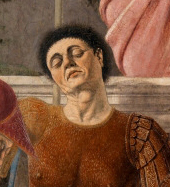
ปีเอโร เดลลา ฟรันเชสกา

ไฟล์:Resurrection detail.JPG|thumb|270px |ภาพเหมือนตนเอง รายละเอียดจาก“พระเยซูคืนชีพ (เปียโร เดลลา ฟรานเชสกา)|พระเยซูคืนชีพ” (Resurrection)
ไฟล์:Piero della Francesca 013.jpg|thumb|right|270px|รายละเอียดจากภาพประวัติของสัตยกางเขน
ไฟล์:Resurrection.JPG|thumb|right|270px|พระเยซูคืนชีพ (เปียโร เดลลา ฟรานเชสกา)|พระเยซูคืนชีพ
เปียโร เดลลา ฟรานเชสกา (ภาษาอังกฤษ: Piero della Francesca) (ราว ค.ศ. 1412 - 12 ตุลาคม ค.ศ. 1492) เป็นจิตรกรยุคฟื้นฟูศิลปวิทยาอิตาลีคนสำคัญของประเทศอิตาลีในคริสต์ศตวรรษที่ 15 มีความเชี่ยวชาญทางการเขียนจิตรกรรมฝาผนัง นอกจากจะเป็นจิตรกรแล้ว เปียโร เดลลา ฟรานเชสกาก็ยังเป็นนักคณิตศาสตร์และนักเรขาคณิต ลักษณะของภาพเขียนจะสงบและการใช้รูปเรขาคณิตโดยเฉพาะการเขียนแบบทัศนียภาพและการเขียนภาพลึกบนผนังแบนเรียบ (foreshortening) งานส่วนใหญ่ของเดลลา ฟรานเชสกาอยู่ที่เมืองอเรซโซในแคว้นทัสเคนี
== เบื้องต้น ==
เปียโรอาจจะเกิดและตายที่เมืองซานเซพอลโครจอร์โจ วาซารีกล่าวว่าเปียโรเสียชีวิตเมื่ออายุได้ 86 ปี ฉะนั้นปีเกิดก็จะเป็นปี ค.ศ. 1406 ในทัสเคนี โดยเป็นลูกของเบ็นเนเด็ตโต เดฟรานเชสชิผู้มีอาชีพเป็นพ่อค้าและโรมานา ดิ เปริโน ดา มอนเตร์ชิซึ่งเกี่ยวดองกับขุนนางชั้นรองๆ ในทัสเคนี ของตระกูลฟรานเชสชิ
เปียโรอาจจะร่ำเรียนการเขียนภาพจากจิตรกรหลายคนจากเซียนนาที่มาทำงานที่ซานเซพอลโครเมื่อเปียโรยังเด็ก ต่อมาเปียโรก็เข้าฝึกงานกับ โดเมนนิโค เวเนเซียโน (Domenico Veneziano) ที่ ฟลอเรนซ์ ต่อมาในปี ค.ศ. 1439 ทั้งสองร่วมงานการเขียนจิตรกรรมฝาผนังสำหรับโรงพยาบาลซานตามาเรีย นูโอวาที่วัดซานเอกิดิโอ (ฟลอเรนซ์)|วัดซานเอกิดิโอ ซึ่งปัจจุบันสูญหายไปแล้ว นอกจากนั้นเปียโรก็ยังคุ้นเคยกับฟราอันเจลิโคผู้แนะนำให้รู้จักช่างเขียนชั้นครูคนอื่นๆ ในสมัยนั้นเช่นมาซาชิโอและฟีลิปโป บรูเนลเลสกี .
ในปี ค.ศ. 1442เปียโรก็กลับไปซานเซพอลโคร ซึ่งเมื่อสามปีต่อมาก็ได้รับจ้างให้เขียนแท่นบูชาสำหรับวัดไมเซอริคอร์เดียรวมทั้งภาพ “พระแม่มารีปางกรุณา (เปียโร เดลลา ฟรานเชสกา)|พระแม่มารีปางกรุณา” ที่เขียนเสร็จเมื่อต้นคริสต์ทศวรรษ 1460 ในปี ค.ศ. 1449 เปียโรเขียนจิตรกรรมฝาผนังหลายภาพในCastello Estense|ปราสาทเอสเต็นเซ (Castello Estense) และที่วัดซานอันเดรอาที่เฟอร์ราราซึ่งก็หายไปเช่นเดียวกัน เปียโรมีอิทธิพลต่องานการเขียนภาพแบบสัญลักษณ์แฝงคติของโคสิโม ทูรา
สองปีต่อมาเปียโรก็ไปทำงานให้ซิกิสมอนโด แพนดอลโฟ มาลาเทสตา (Sigismondo Pandolfo Malatesta) ที่ริมินิ ที่นี่เปียโรเขียนจิตรกรรมฝาผนังสำคัญหลายชิ้น -- “ซิกิสมอนโด แพนดอลโฟ มาลาเทสตาสวดมนต์ต่อหน้านักบุญซิกิสมุนด์” (Sigismondo Pandolfo Malatesta Praying in Front of St. Sigismund) และภาพเหมือนของซิกิสมอนโด ที่ริมินิเปียโรพบนักคณิตศาสตร์และสถาปนิกคนสำคัญของยุคศิลปะวิทยาลีออน บาตติสตา อัลเบอร์ติ ต่อมาเปียโรก็ย้ายไปอังโคนา, เปซาโร และ โบโลยา
=== งานเขียนจิตรกรรมฝาผนังในวัดซานฟรานเชสโกและอื่นๆ ===
ในปี ค.ศ. 1452 เปียโร เดลลา ฟรานเชสกาก็ถูกเรียกตัวไปเมืองอเรซโซเพื่อไปเขียนจิตรกรรมฝาผนังแทนบิชชิ ดิ โลเร็นโซ (Bicci di Lorenzo) ที่บาซิลิกาซานฟราเชสโก (อเรซโซ)|บาซิลิกาซานฟราเชสโก (Basilica di San Francesco) เปียโรเขียนเสร็จก่อน ค.ศ. 1466 และอาจจะเขียนระหว่าง ค.ศ. 1452 - ค.ศ. 1456.
ภาพเขียน “ประวัติของสัตยกางเขน” ซึ่งเป็นภาพเขียนจากตำนานแห่งสัตยกางเขน (Legend of the True Cross) ถือกันว่าเป็นงานชิ้นเอกของเปียโรและของยุคฟื้นฟูศิลปวิทยา ที่มาของภาพเขียนมาจากตำนานจากยุคกลางที่กล่าวถึงการพบไม้ที่เป็นส่วนหนึ่งของสัตยกางเขน (True Cross) ซึ่งเป็นเรื่องหนึ่งที่บันทึกไว้ในตำนานทองโดยจาโคบัส เด โวราจิเน (Jacobus da Varagine) จากคริสต์ศตวรรษที่ 13
“ตำนานทองหรือชีวิตของนักบุญ” เล่ม 3 , ดึงข้อมูล 22 พฤษภาคม ค.ศ. 2007
ในปี ค.ศ. 1453 เปียโรก็ย้ายกลับไปซานเซพอลโคร ในปีต่อมาก็ได้รับสัญญาจ้างทำ “บานพับภาพนักบุญออกัสตินแห่งฮิปโป” สำหรับวัดซานออกัสติโน สองสามปีต่อมาเปียโรก็ถูกเรียกตัวไปโรมโดยสมเด็จพระสันตะปาปานิโคลัสที่ 5 เพื่อไปเขียนจิตรกรรมฝาผนังที่มหาวิหารซานตามาเรียมายอเร แต่ในปัจจุบันเหลืออยู่เพียงเล็กน้อย สองปีต่อมาเปียโรก็ได้รับงานเขียนที่วังวาติกันซึ่งก็ถูกทำลายไปเช่นกัน งานสำคัญในช่วงนี้ก็ได้แก่: “พระเยซูถูกเฆี่ยน (เปียโร เดลลา ฟรานเชสกา)|พระเยซูถูกเฆี่ยน” (ราว ค.ศ. 1460) ซึ่งเป็นภาพเขียนที่สำคัญและมีข้อถกเถียงกันมากที่สุดในบรรดาภาพจากสมัยยุคฟื้นฟูศิลปวิทยาตอนต้น ซึ่งขณะที่มีลักษณะเป็นแง่เป็นมุมแต่ก็ดึงดูดผู้ดูอย่างเป็นปริศนาไปยังตัวแบบสามตัวที่ยืนอยู่ทางด้านขวาของรูป งานที่เด่นอีกชิ้นหนึ่งของเปียโร เดลลา ฟรานเชสกาคืองาน “พระเยซูรับศีลจุ่มไฟ (เปียโร เดลลา ฟรานเชสกา)|พระเยซูรับศีลจุ่มไฟ” (Baptism of Fire), “พระเยซูคืนชีพ (เปียโร เดลลา ฟรานเชสกา)|พระเยซูคืนชีพ” และ “พระแม่มารีแห่งพาร์โต” ขณะที่ทำงานให้กับเฟเดอริโกที่ 2 แห่งมอนเตเฟลโตร (Federico II da Montefeltro) ที่เออร์บิโน เปียโรก็พบกับเมล็อซโซ ดา ฟอร์ลิ (Melozzo da Forlì) และ ลูคา พาชิโอลิ (Luca Pacioli) ขณะที่อยู่ที่เออร์บิโนเปียโรก็เขียนภาพสำคัญสองสามภาพ “ภาพเหมือนของเฟเดอริโกที่ 2 แห่งมอนเตเฟลโตรและภรรยา” (Portrait of Federico da Montefeltro) ปัจจุบันตั้งแสดงอยู่ที่พิพิธภัณฑ์ยูฟิซิ และ “พระแม่มารีแห่งเซนิกาลเลีย” และ “การประสูติของพระเยซู (เปียโร เดลลา ฟรานเชสกา)|การประสูติของพระเยซู” ภาพเหมือนของเปียโรมีอิทธิพลมาจากเหรียญโรมัน
เปียโร เดลลา ฟรานเชสกามีหลักฐานบันทึกไว้ที่ริมินิในปี ค.ศ. 1482 และทำพินัยกรรมในปี ค.ศ. 1487 ในบั้นปลายเปียโตร เปรูจิโนและลูคา ซินยอเรลลิก็มักจะมาเยี่ยมที่เวิร์คช็อพ วาซาริกล่าวว่าเปียโรตาบอดเมื่ออายุมากขึ้น เปียโรเสียชีวิตที่ซานเซพอลโครวันเดียวกับที่คริสโตเฟอร์ โคลัมบัสเหยียบทวีปอเมริกา
== งานทางด้านคณิตศาสตร์และเรขาคณิต ==
เปียโรมีความสนใจอย่างลึกซึ้งในการศึกษาด้านทฤษฎีเกี่ยวกับการเขียนแบบทัศนียภาพ ซึ่งจะเห็นได้จากผลงานที่เขียนรวมทั้งงานเขียนภาพแผงสำหรับแท่นบูชาที่วัดซานออกัสติโน
เปียโรเขียนหนังสือสามเล่มที่เป็นที่รู้จักในหมู่นักคณิตศาสตร์สมัยใหม่: “Abacus Treatise (Trattato d'Abaco)”, “Short Book on the Five Regular Solids (Libellus de Quinque Corporibus Regularibus)” และ “On Perspective for Painting (De Prospectiva Pingendi)” เนื้อหาในหนังสือเป็นคณิตศาสตร์ พีชคณิต เรขาคณิต และทฤษฎีทัศนีภาพ งานเขียนของเปียโรมักจะรวมกับงานเขียนของนักเขียนคนอื่นในสมัยต่อมาโดยเฉพาะลูคา ปาชิโอลิ (Luca Pacioli) งานด้าน solid geometry ปรากฏในหนังสือ “De Divina Proportione” ของปาชิโอลิซึ่งมีภาพประกอบโดยเลโอนาร์โด ดา วินชี.
== อ้างอิง ==
* Web Gallery of Art: Piero della Francesca
== ดูเพิ่ม ==
* ศิลปะยุคกอธิค
* ยุคฟื้นฟูศิลปวิทยา|ศิลปะเรอเนซองส์
==สมุดภาพ==
ภาพ:Federico da Montefeltro.jpg|“ภาพเหมือนของเฟเดอริโกที่ 2 แห่งมอนเตเฟลโตรและภรรยา|ภาพเหมือนของเฟเดอริโก”
ภาพ:Madonna del parto piero della Francesca.jpg|“พระแม่มารีแห่งพาร์โต”ที่มอนเตวาร์ชิ ราว ค.ศ. 1460 เป็นรูปพระแม่มารีทรงครรภ์
ภาพ:Misericorde.jpg|บานพับภาพ“พระแม่มารีปางกรุณา”(Madonna della Misericordia) ราว ค.ศ. 1460
ภาพ:Madonna di Senigallia.jpg|“พระแม่มารีแห่งเซนิกาลเลีย”
ภาพ:Piero della Francesca- Legend of the True Cross - the Queen of Sheba Meeting with Solomon.JPG|รายละเอียดจากประวัติของสัตยกางเขนพระราชินีแห่งชีบาพบพระเจ้าโซโลมอนราว ค.ศ. 1460 ที่วัดซานฟรานเชสโกที่อเรซโซ
หมวดหมู่:บุคคลที่เกิดในปี พ.ศ. 1958
หมวดหมู่:จิตรกรชาวอิตาลี|ฟรานเชสกา
หมวดหมู่:จิตรกรในคริสต์ศตวรรษที่ 15|ฟรานเชสกา
หมวดหมู่:จิตรกรสมัยฟื้นฟูศิลปวิทยา|ฟรานเชสกา
หมวดหมู่:เปียโร เดลลา ฟรานเชสกา|*
หมวดหมู่:บุคคลจากแคว้นตอสคานา